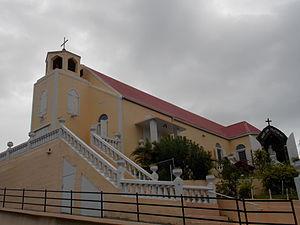
La chapelle Sainte-Anne est une chapelle catholique située à Frenchtown, dans les Îles Vierges des États-Unis.